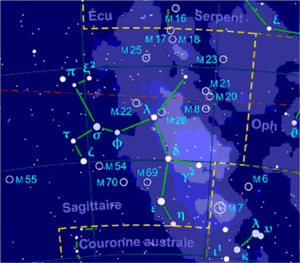
Carte pour la constellation Sagittaire Produite à l'aide du logiciel PP3
La liste des constellations astronomiques est présentée dans le tableau ci-dessous. Elles sont au nombre de 88 en 1930, d’après le travail d’Eugène Delporte ou de 89 si on se réfère au nombre actuel en fonction du site web de l’Union astronomique internationale. Parmi ce nombre de 89 constellations officielles, il est à noter que la constellation Navire Argo a été divisée en 3, ce qui ramènerait le nombre officiel de constellations complètes à 87 mais la constellation Serpens étant divisée par 2 parties, c'est la deuxième partie de Serpens qui est comptabilisée pour retomber sur 88.
Le Sagittaire est une constellation du zodiaque traversée par le Soleil du 18 décembre au 18 janvier. La constellation se situe entre Ophiuchus à l'ouest et le Capricorne à l'est. Sagittaire était l’une des 48 constellations identifiées par Ptolémée.
Nunki est la seconde étoile la plus brillante de la constellation du Sagittaire.